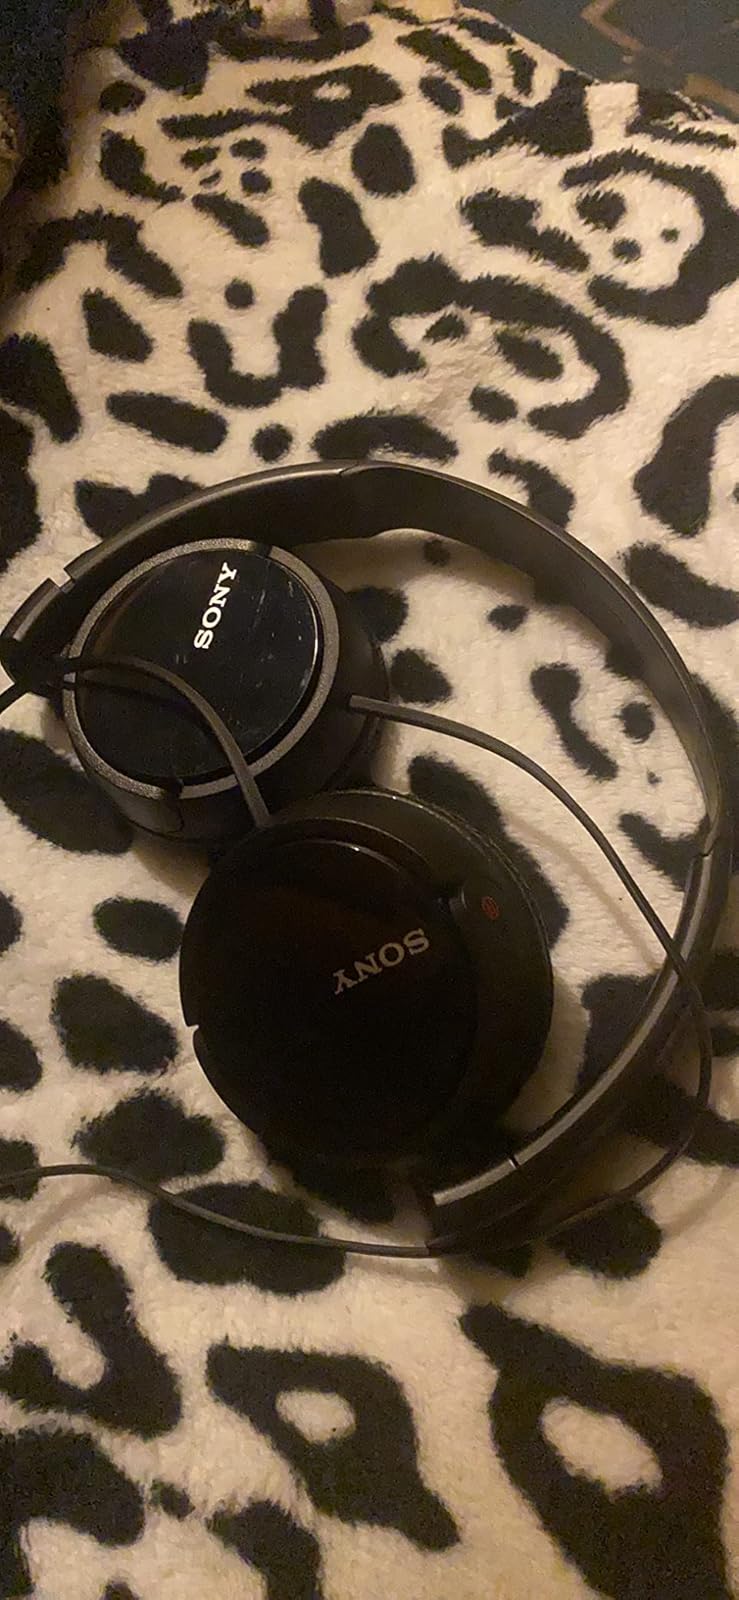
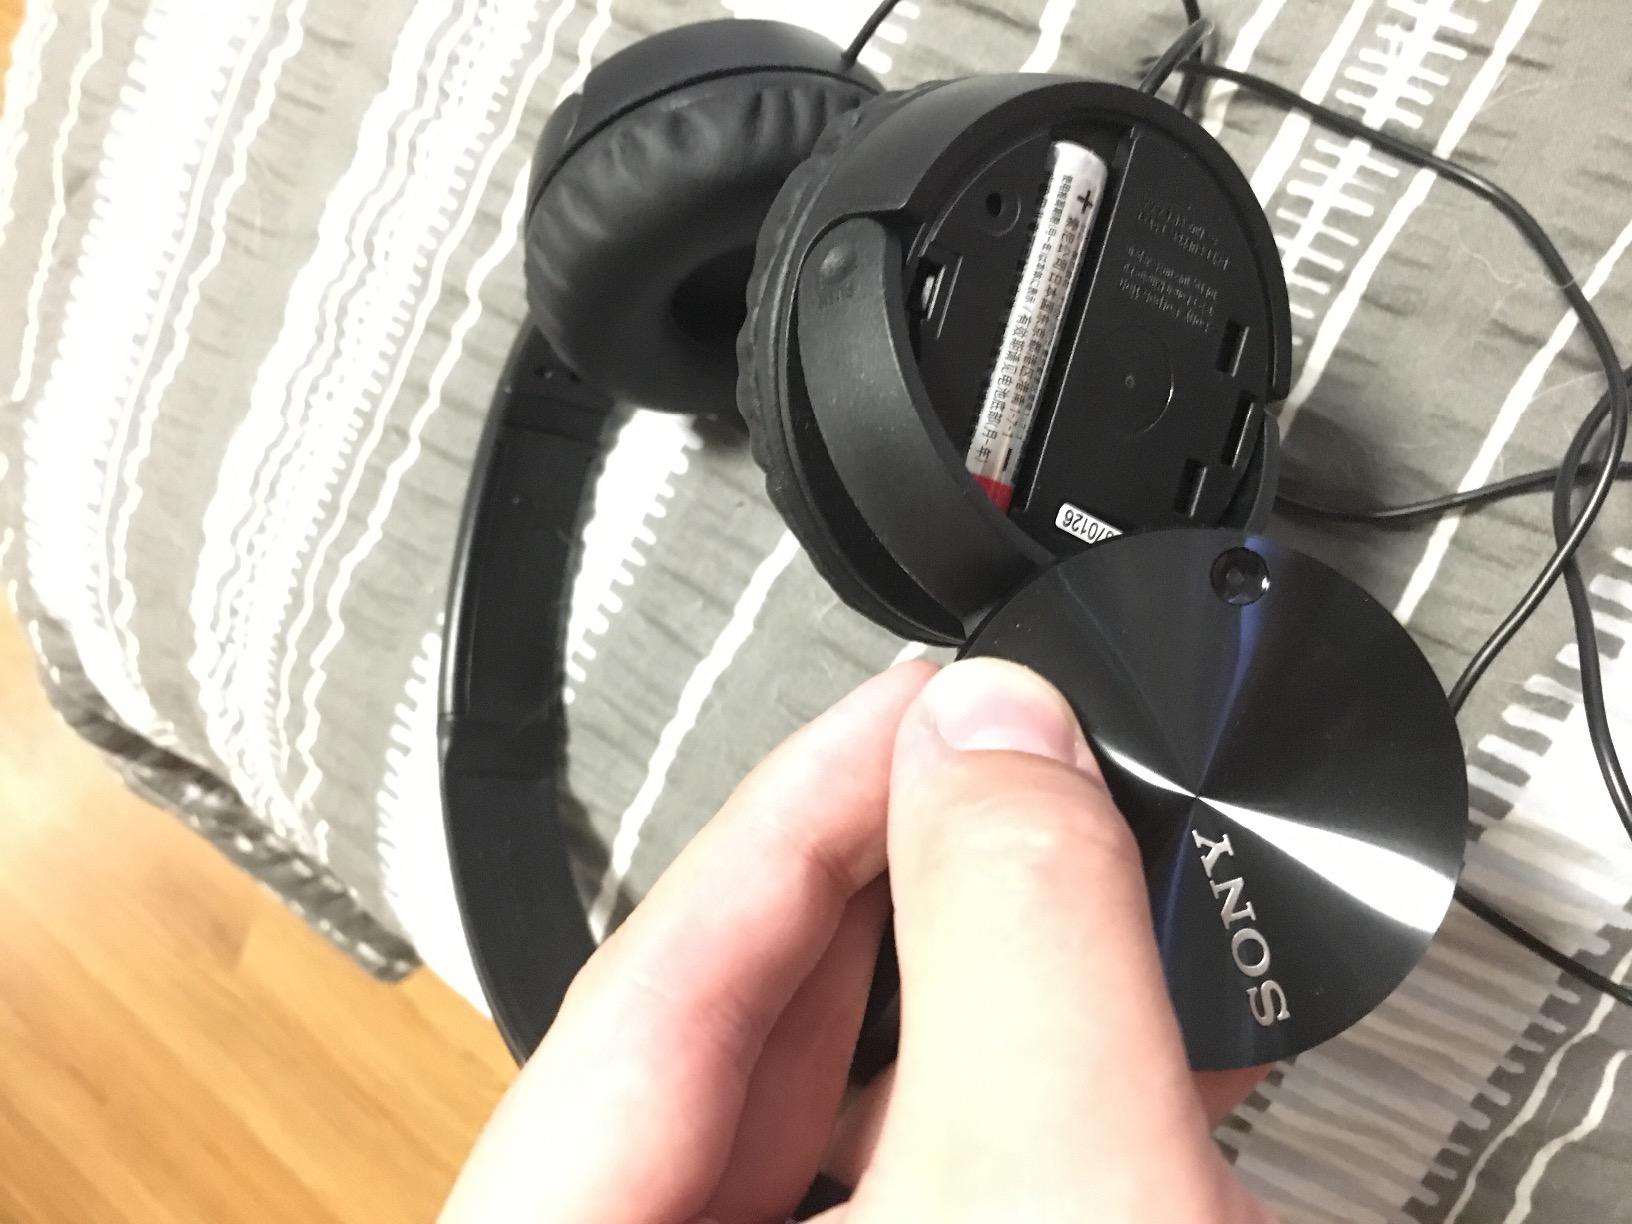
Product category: headphones
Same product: yes